Marilyn Diptych

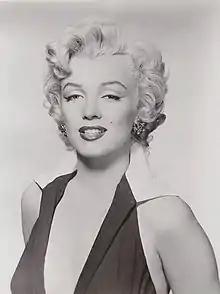
The original 1953 publicity photo

It has been suggested that the relation between the left side of the canvas and the right side of the canvas is evocative of the relation between the celebrity's life and death. The work has received praise from writers such as American academic and cultural critic Camille Paglia, who wrote in 2012's "Glittering Images" lauding how it shows the "multiplicity of meanings" in Monroe's life and legacy.